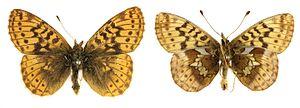
Le Nacré boréal ou Nacré de Thunberg est une espèce de lépidoptères de la famille des Nymphalidae et de la sous-famille des Heliconiinae.